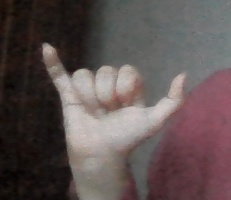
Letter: ya